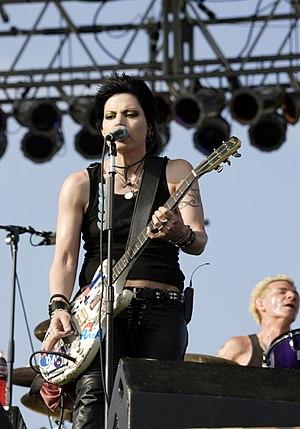
Joan Jett, de son vrai nom Joan Marie Larkin, née le 22 septembre 1960 à Wynnewood dans la banlieue de Philadelphie, est une chanteuse de rock américaine.
Les Runaways est un film biographique américain écrit et réalisé par Floria Sigismondi d'après l'autobiographie de Cherie Currie, mettant en scène Kristen Stewart dans le rôle de Joan Jett, Dakota Fanning en Cherie Currie, Stella Maeve, Scout Taylor-Compton, Michael Shannon. Produit par River Road Entertainment, ce film est sorti dans les salles en 2010.